The New York Times International Edition

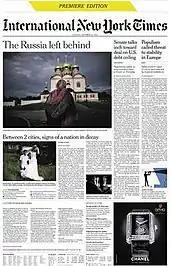
Front page of the "International New York Times" of October 15, 2013, the first to be issued under this name before being integrated into "The New York Times International Edition" in October 2016

The New York Times International Edition is an English-language daily newspaper distributed internationally by the New York Times Company. It has been published in two separate periods, one from 1943 to 1967 and one from 2013 to the present.